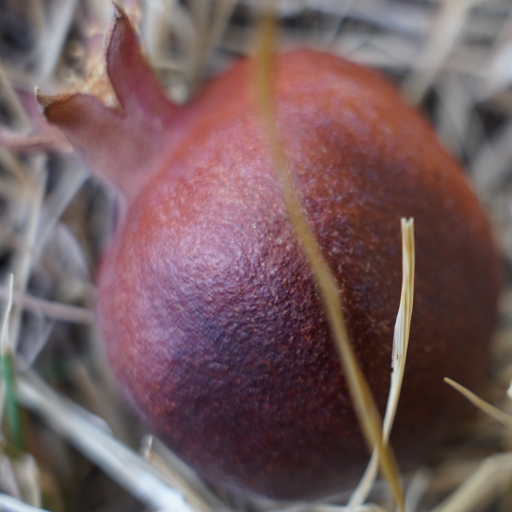
Label: Colletotrichum spp